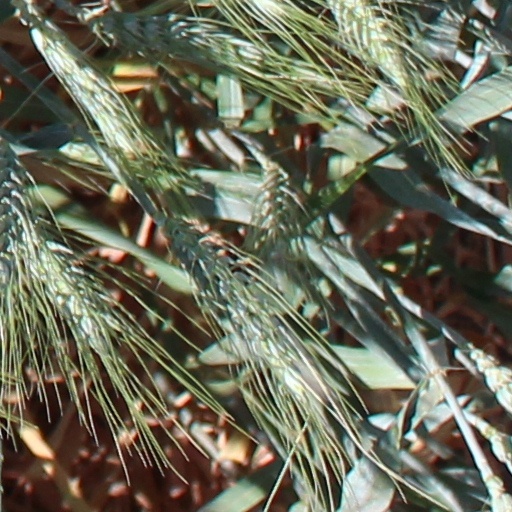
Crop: wheat